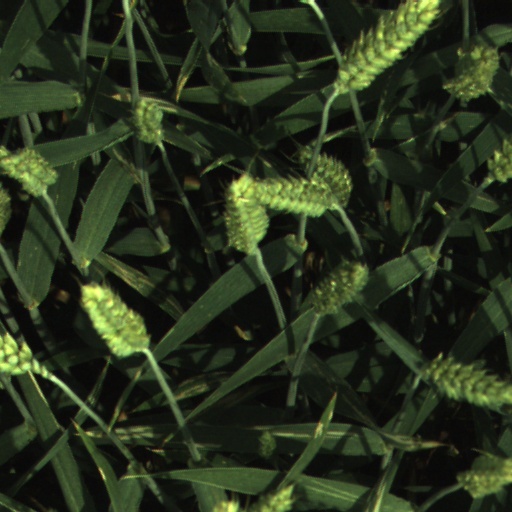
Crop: wheat